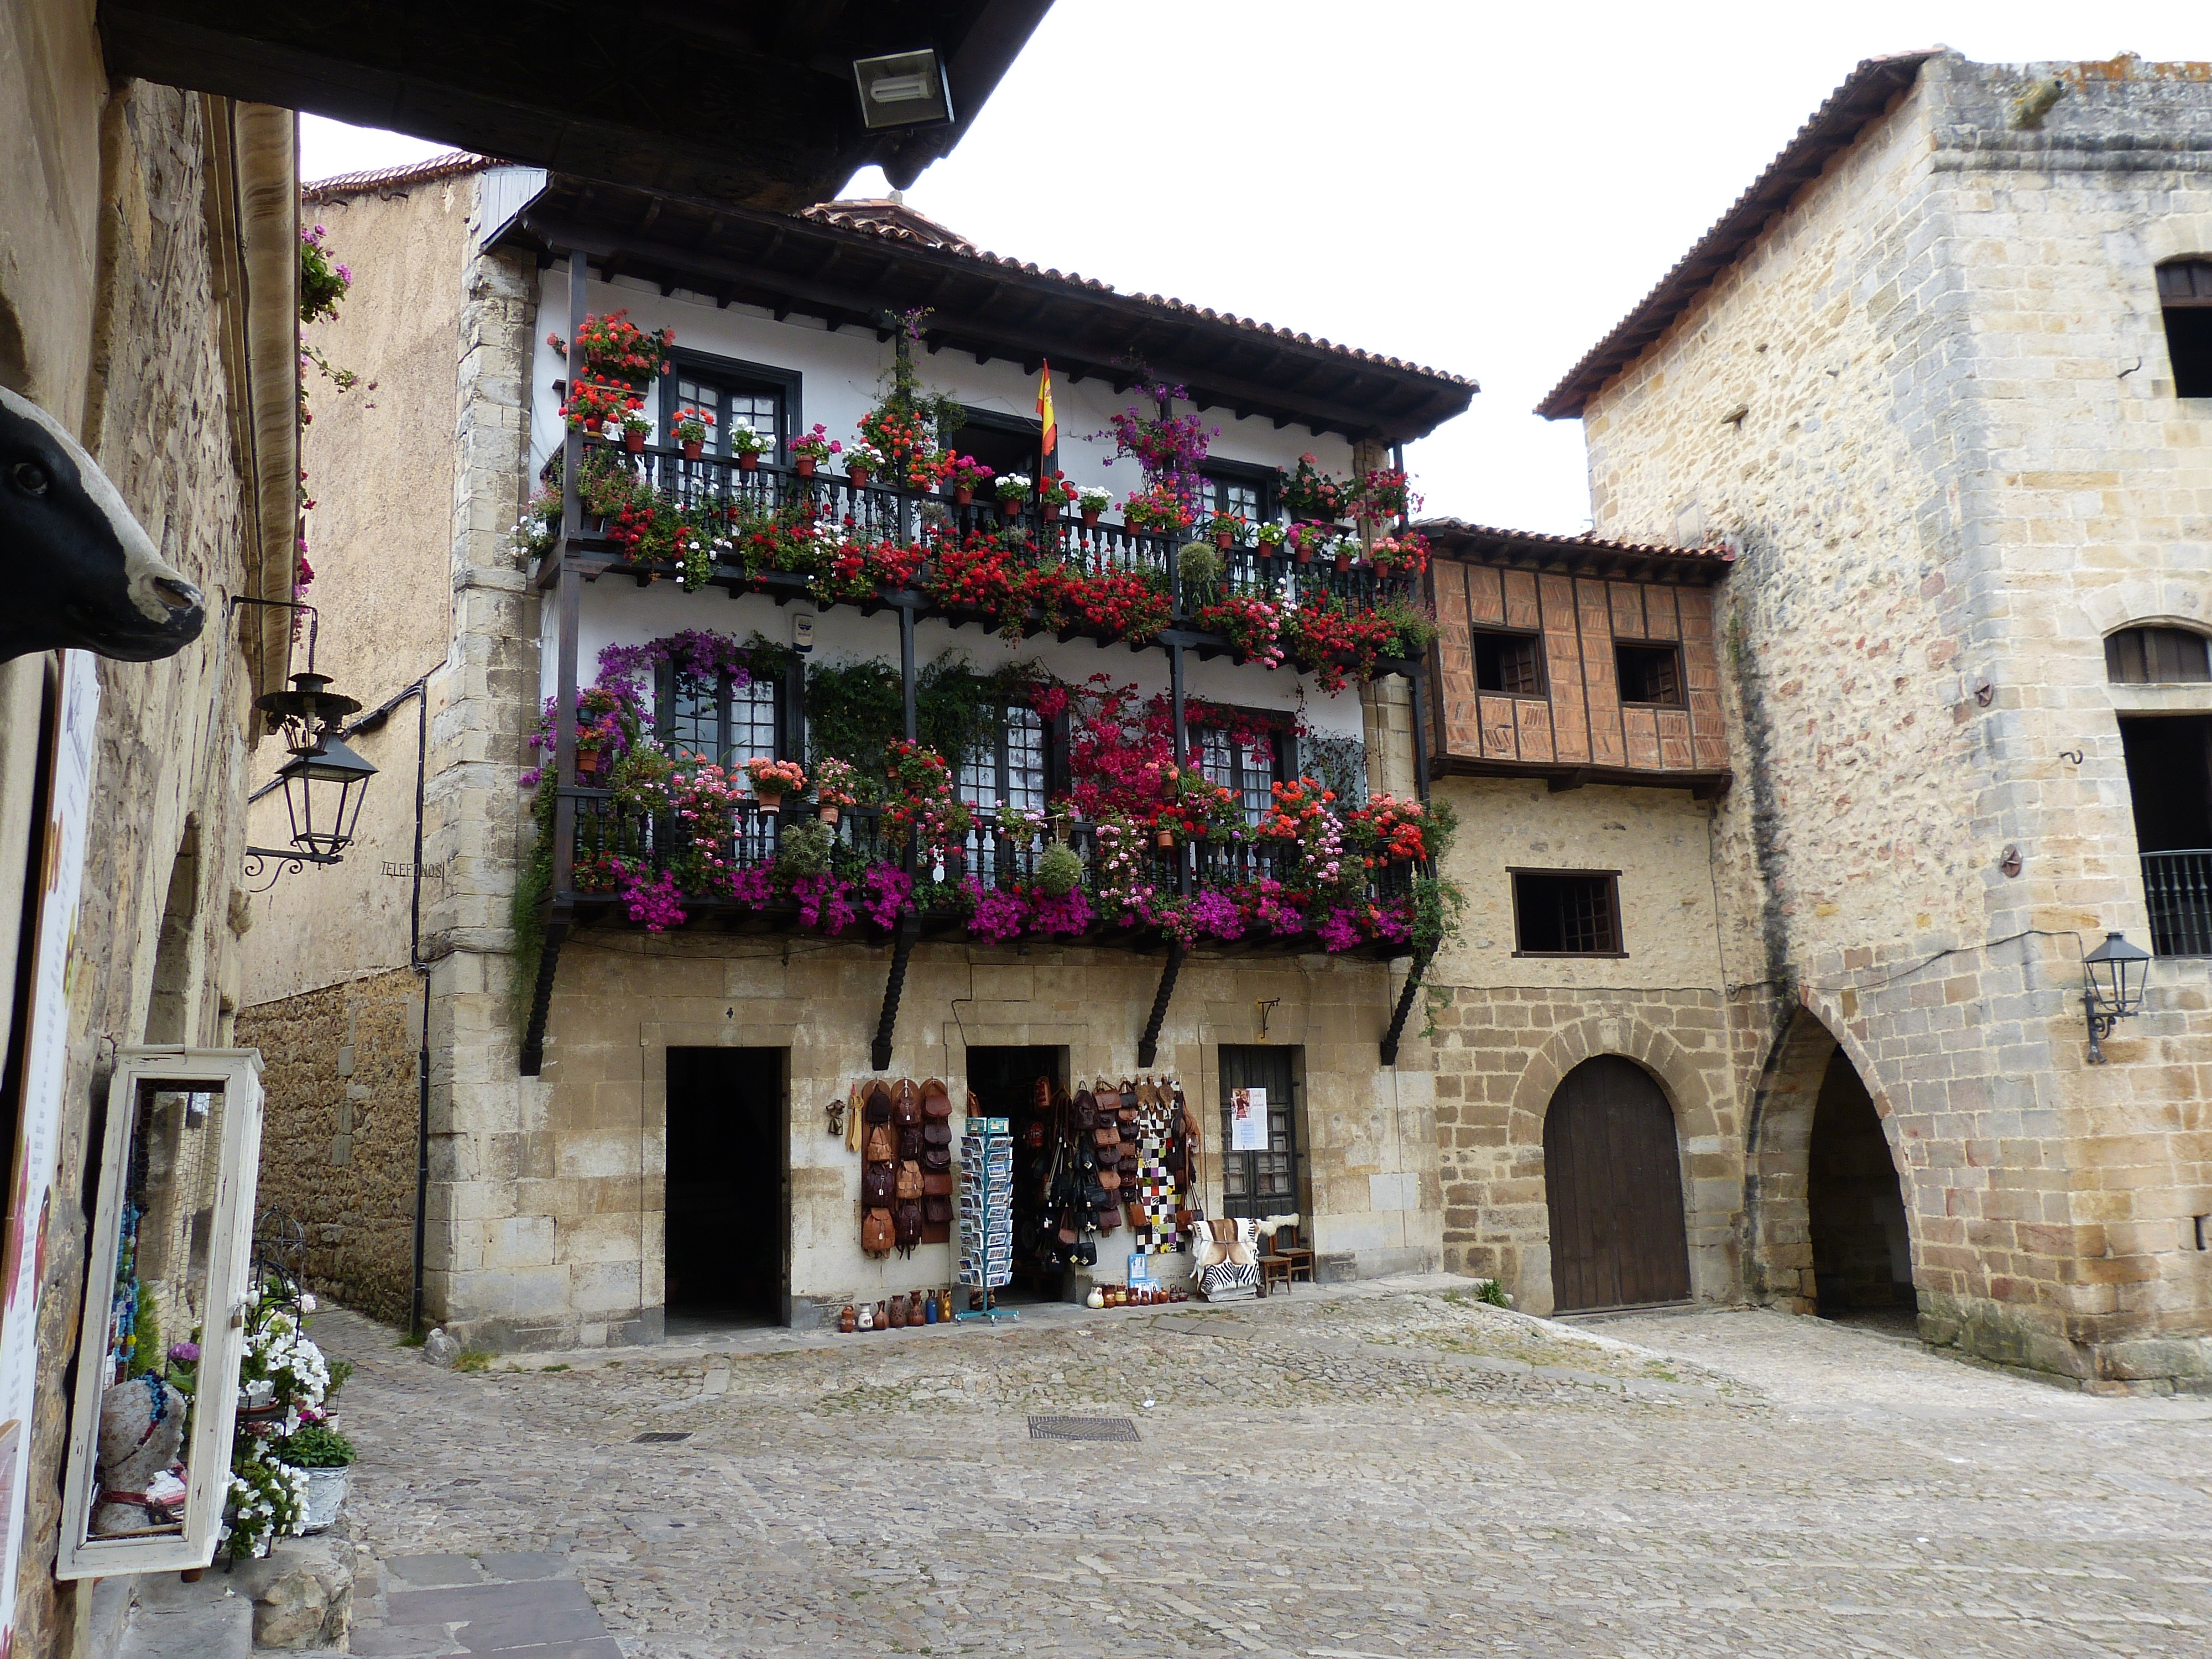
architecture, structure, road, street, house, window, town, building, old, alley, village, balcony, construction, shop, tower, facade, tourism, old building, flowers, old house, old town, spain, terrace, neighbourhood, urban area, ancient history, human settlement